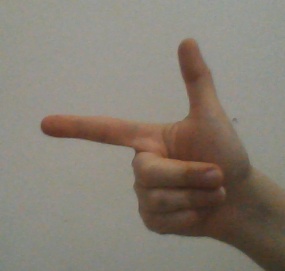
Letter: yaa